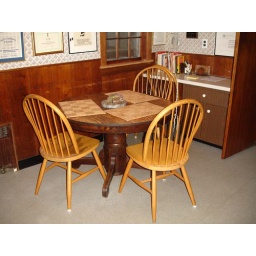
solid wood mission-style kitchen table, comes with 4 chairs. Table appx. 44&amp;quot; in diameter. $100 for table alone, $150 with chairs.